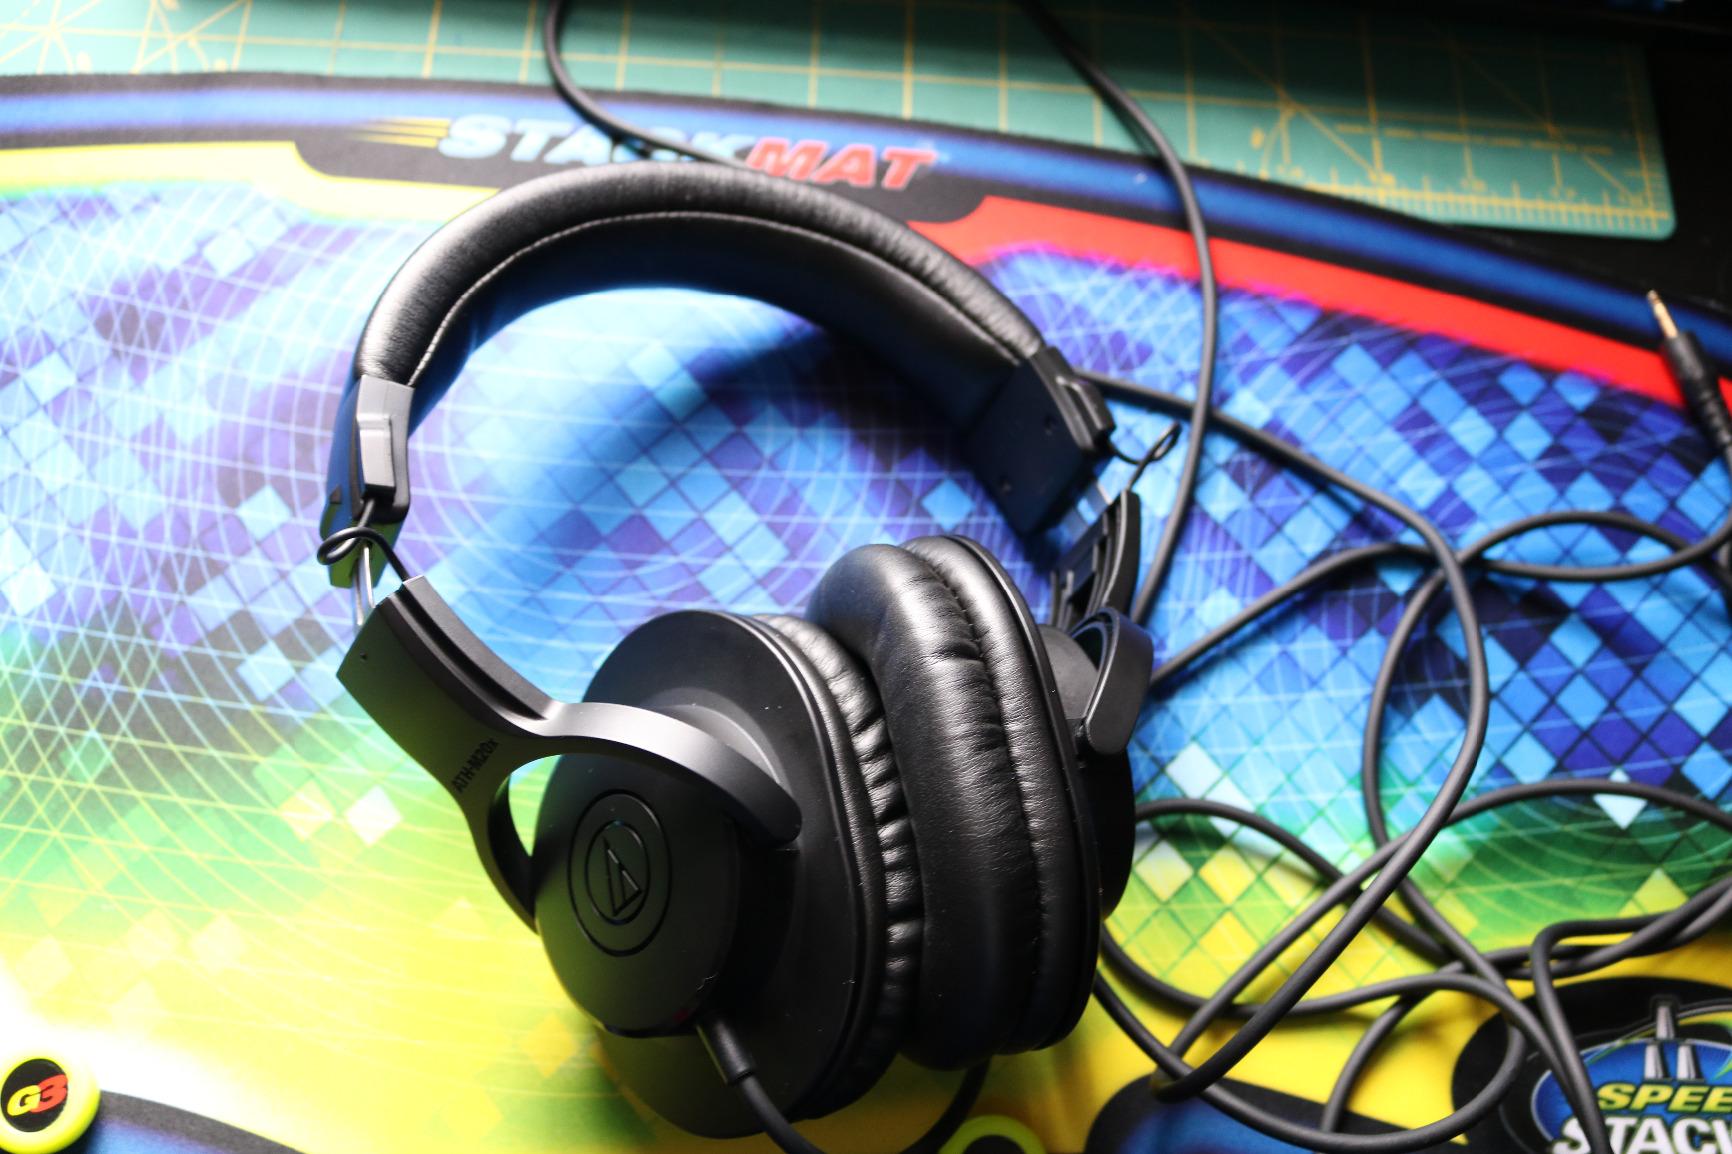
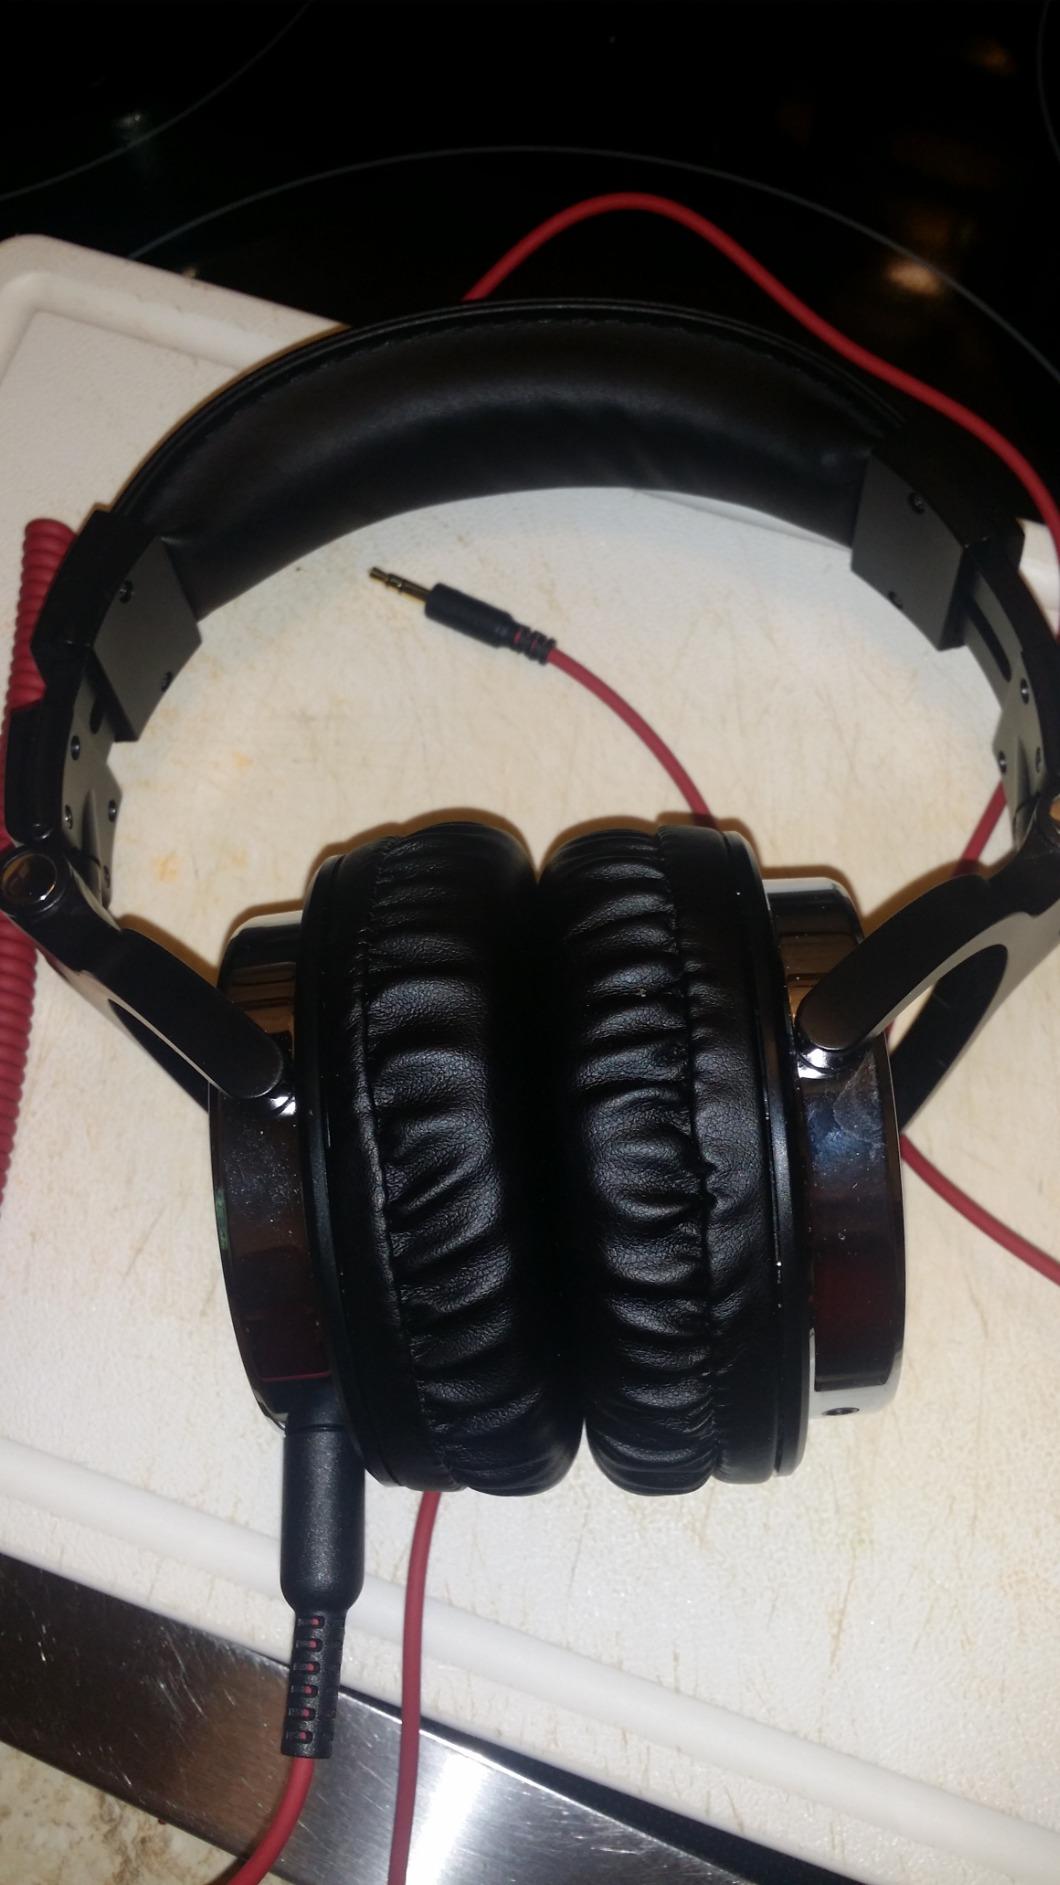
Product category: headphones
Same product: no